Kajetan Garbiński

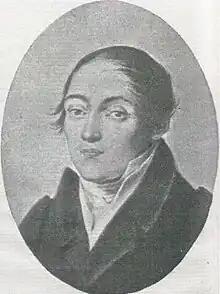
Kajetan Garbiński

Kajetan Garbiński (1796–1847) was a Polish mathematician and prominent professor at the University of Warsaw. Minister of religion and education in the revolutionary Polish National Government during the November Uprising in 1831.